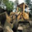
Label: tractor